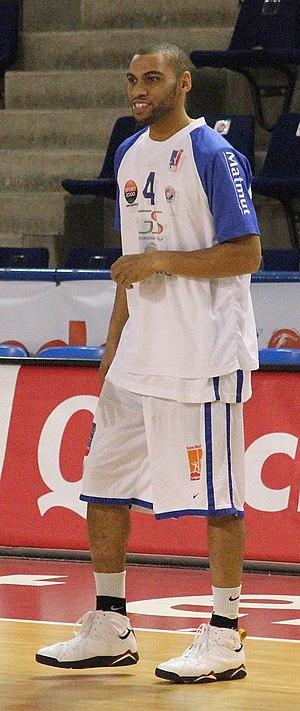
Jason Siggers le 15/10/2011 avant le match SPO Rouen - Lille MBC
Jason Siggers, né le 24 août 1985, à Dallas, au Texas, est un joueur américain de basket-ball. Il évolue aux postes d'arrière et d'ailier.